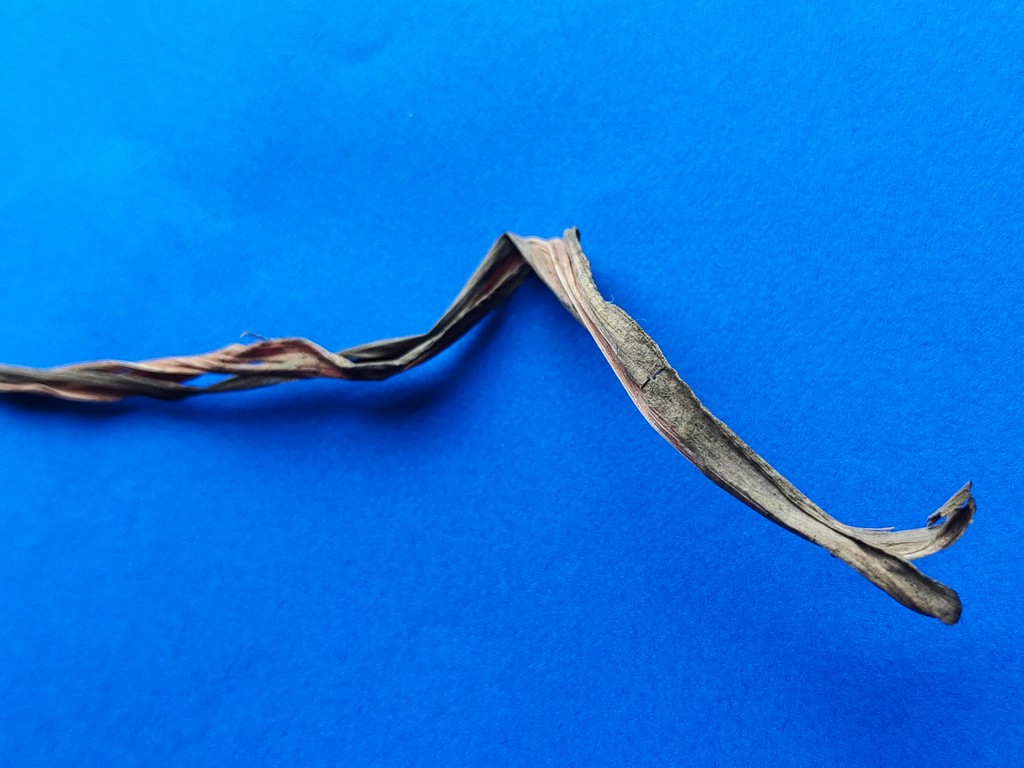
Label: Dried